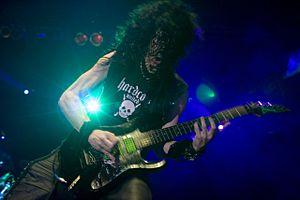
Trey Azagthoth est un musicien américain. Il est le guitariste et compositeur principal du groupe de death metal Morbid Angel qu'il a fondé en 1983.